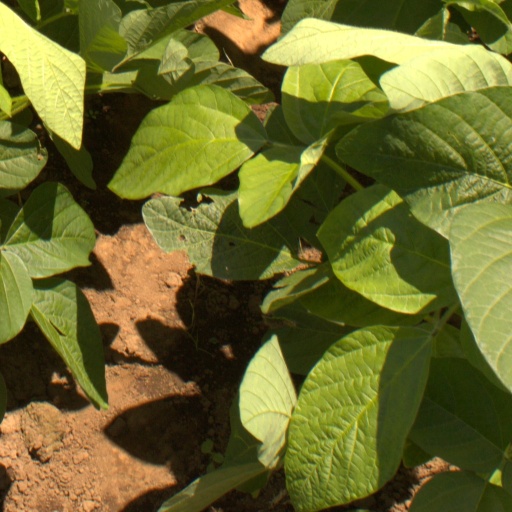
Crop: soybean